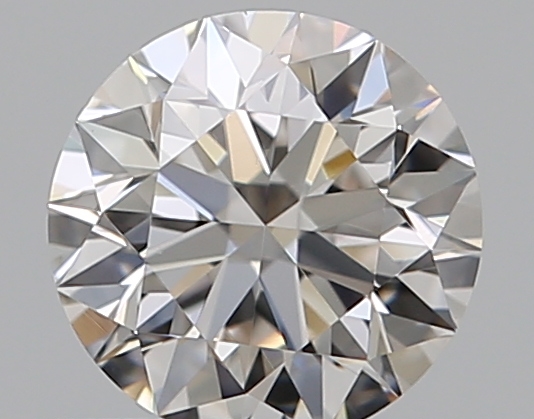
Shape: round
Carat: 0.5
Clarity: VS2
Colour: I
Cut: EX
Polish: EX
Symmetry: EX
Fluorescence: N
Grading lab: GIA
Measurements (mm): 5.05 x 5.08 x 3.17